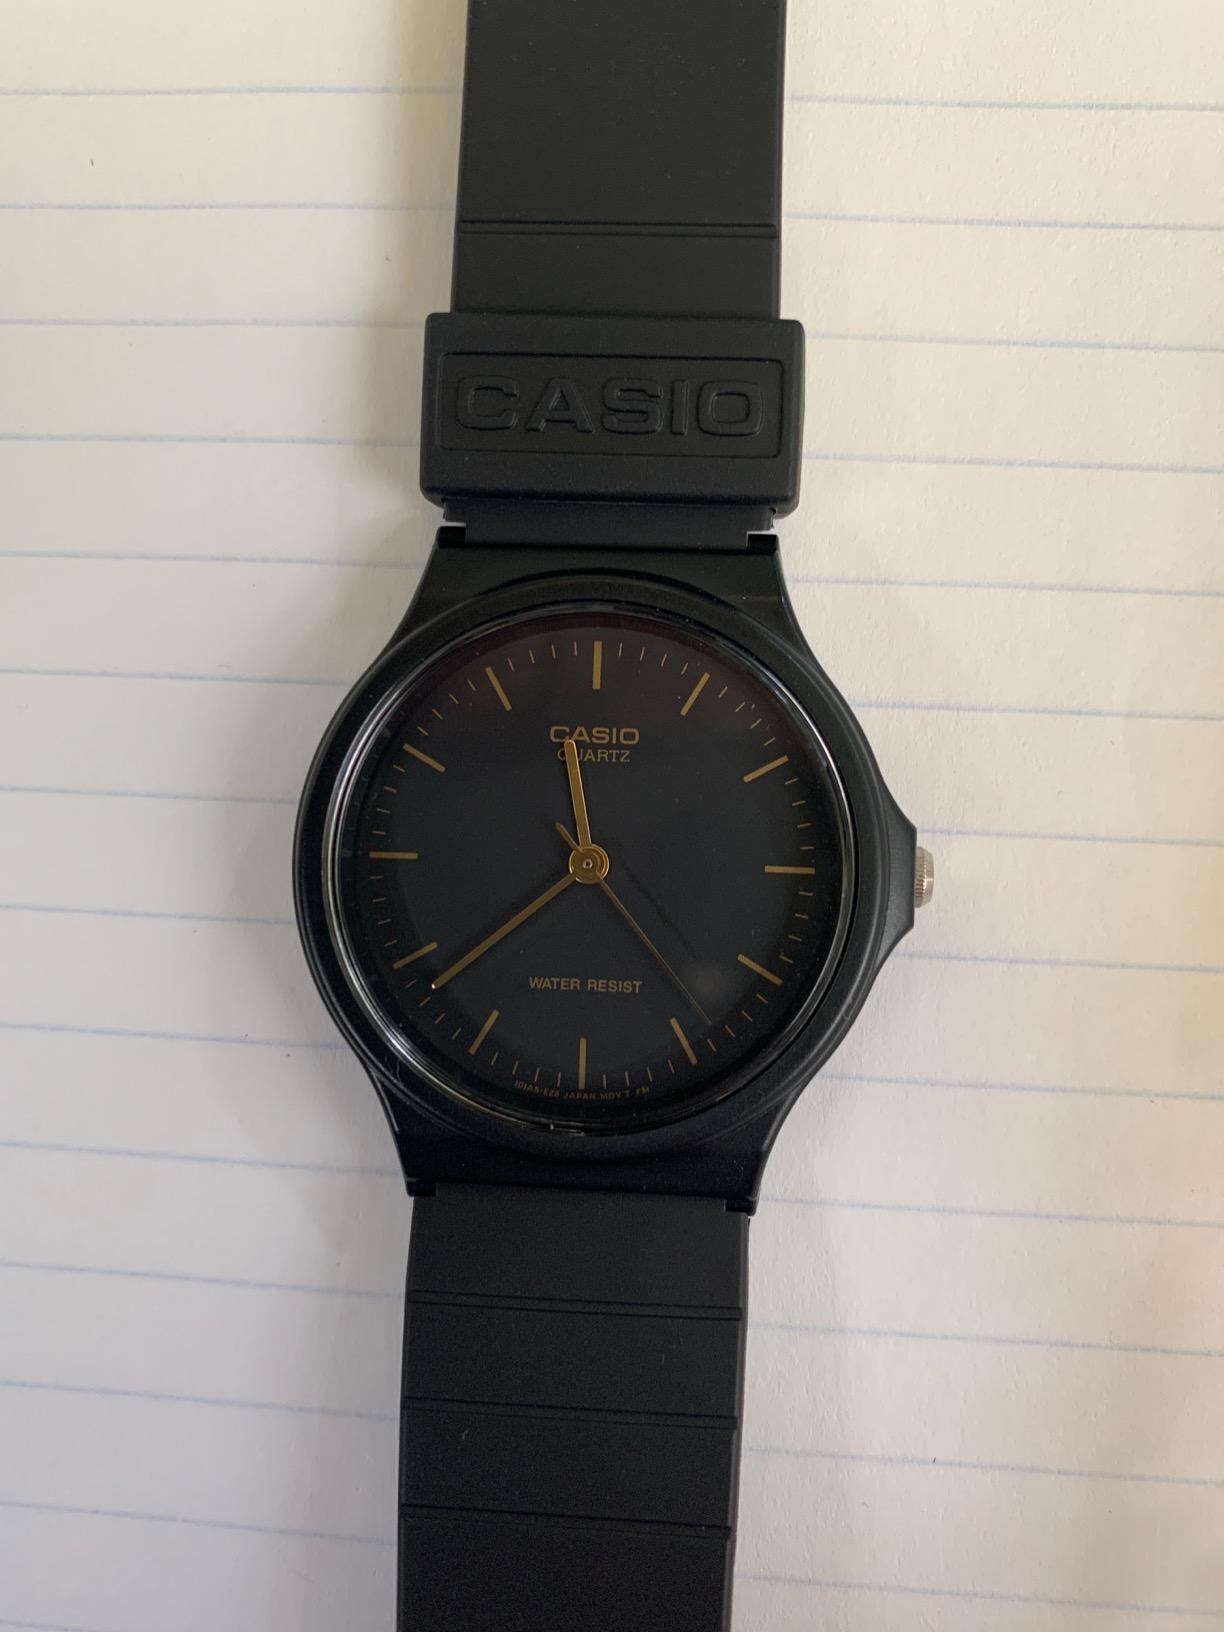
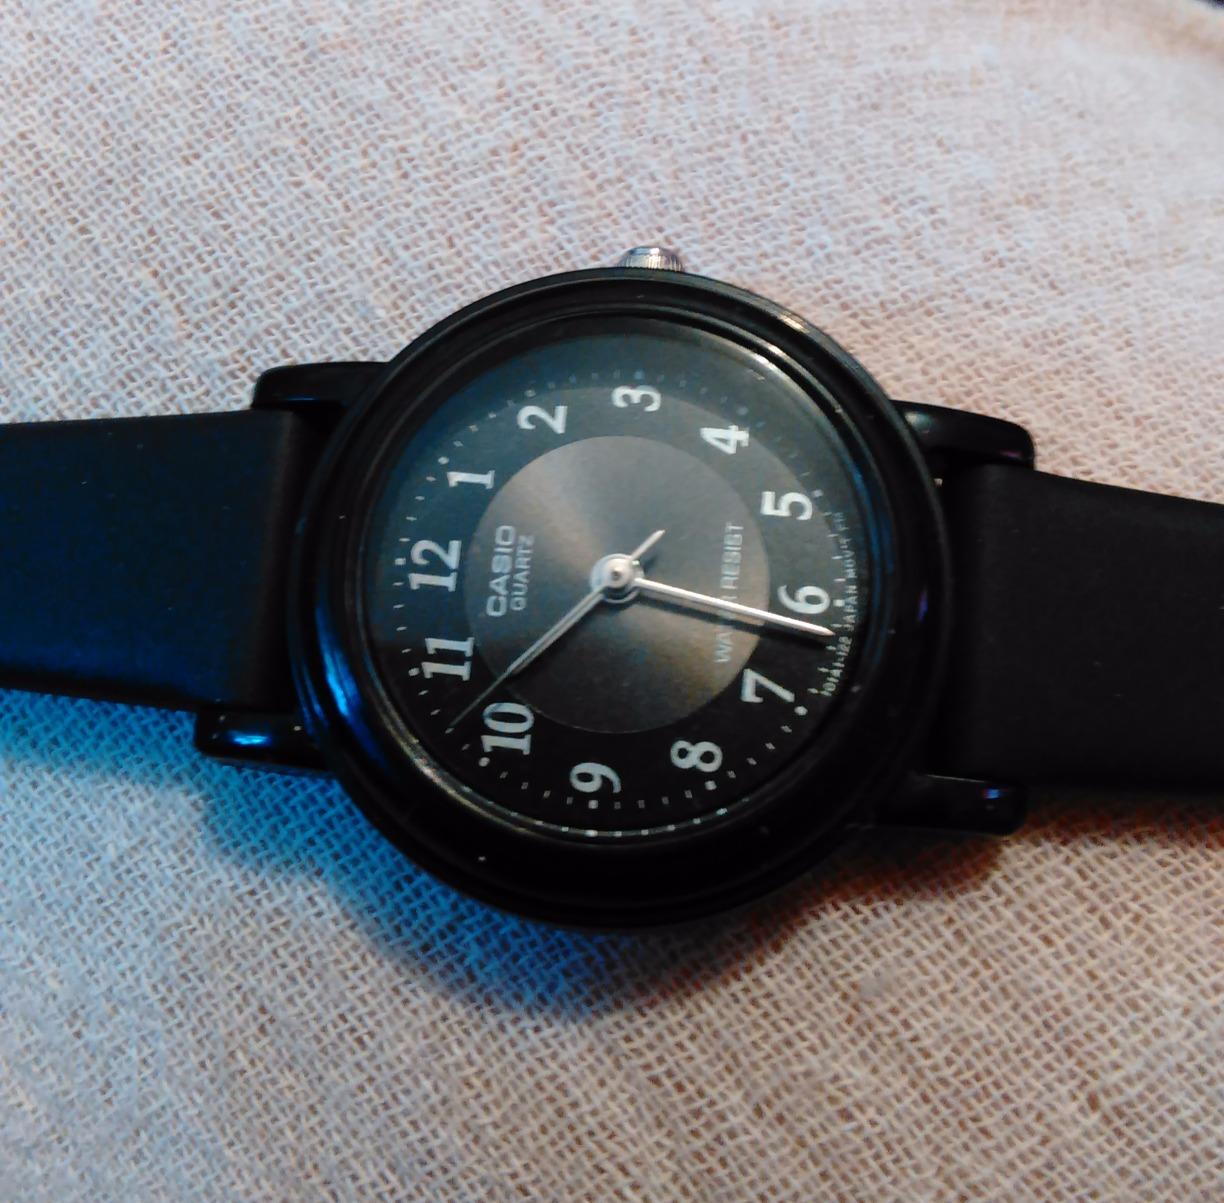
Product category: accessories_watch
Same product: no